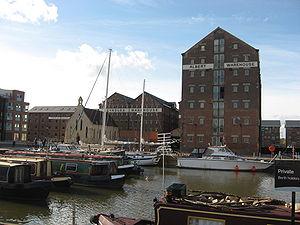
Gloucester est une ville du sud-ouest de l'Angleterre, à proximité de la frontière du pays de Galles. Depuis 1541, elle possède officiellement le statut de cité.